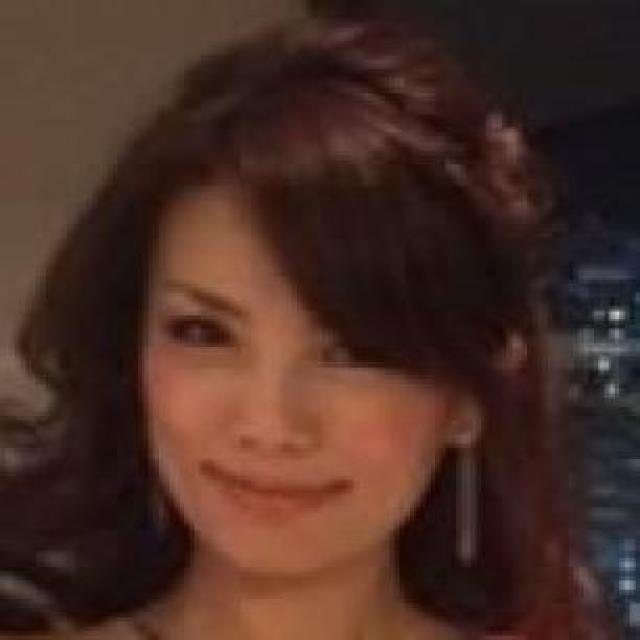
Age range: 21-44